Blitzchung controversy

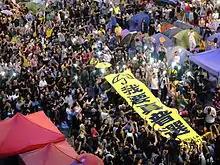
Hong Kong protesters holding a banner reading "I want real universal suffrage."

Five days after the incident, Blizzard president J. Allen Brack wrote that, after reviewing the situation, Blizzard felt the penalties applied were not appropriate, though they were still concerned about how Blitzchung and the casters took the discussion away from the game and into political discourse. Brack stated they will reinstate Blitzchung's winnings, reduce his ban from "Grandmasters" to six months, and reduce the casters' bans to six months. Brack asserted that "our relationships in China had no influence on our decision". Blizzard also formally banned the American University team for six months, applying the same reasoning as with Blitzchung's reduced ban. In later interviews, Brack asserted that Blizzard will not wholly remove the bans, citing the importance of keeping its broadcast focus "on the games" while reiterating "it's not about the content of Blitzchung's message".